Answer in natural language. How many DeskLamps are visible in the scene? Choose between the following options: 2, 4, 2, 3 or 0
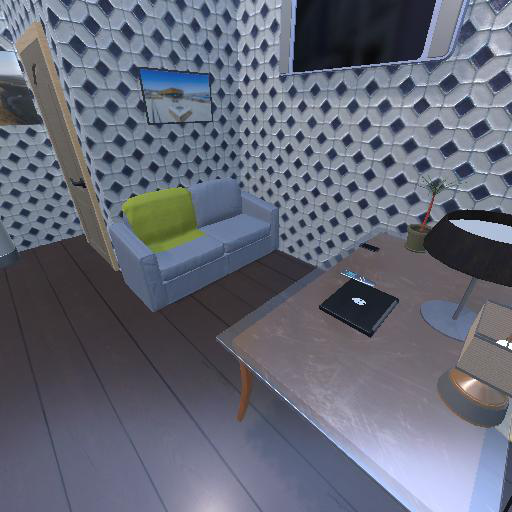
<answer>2</answer>